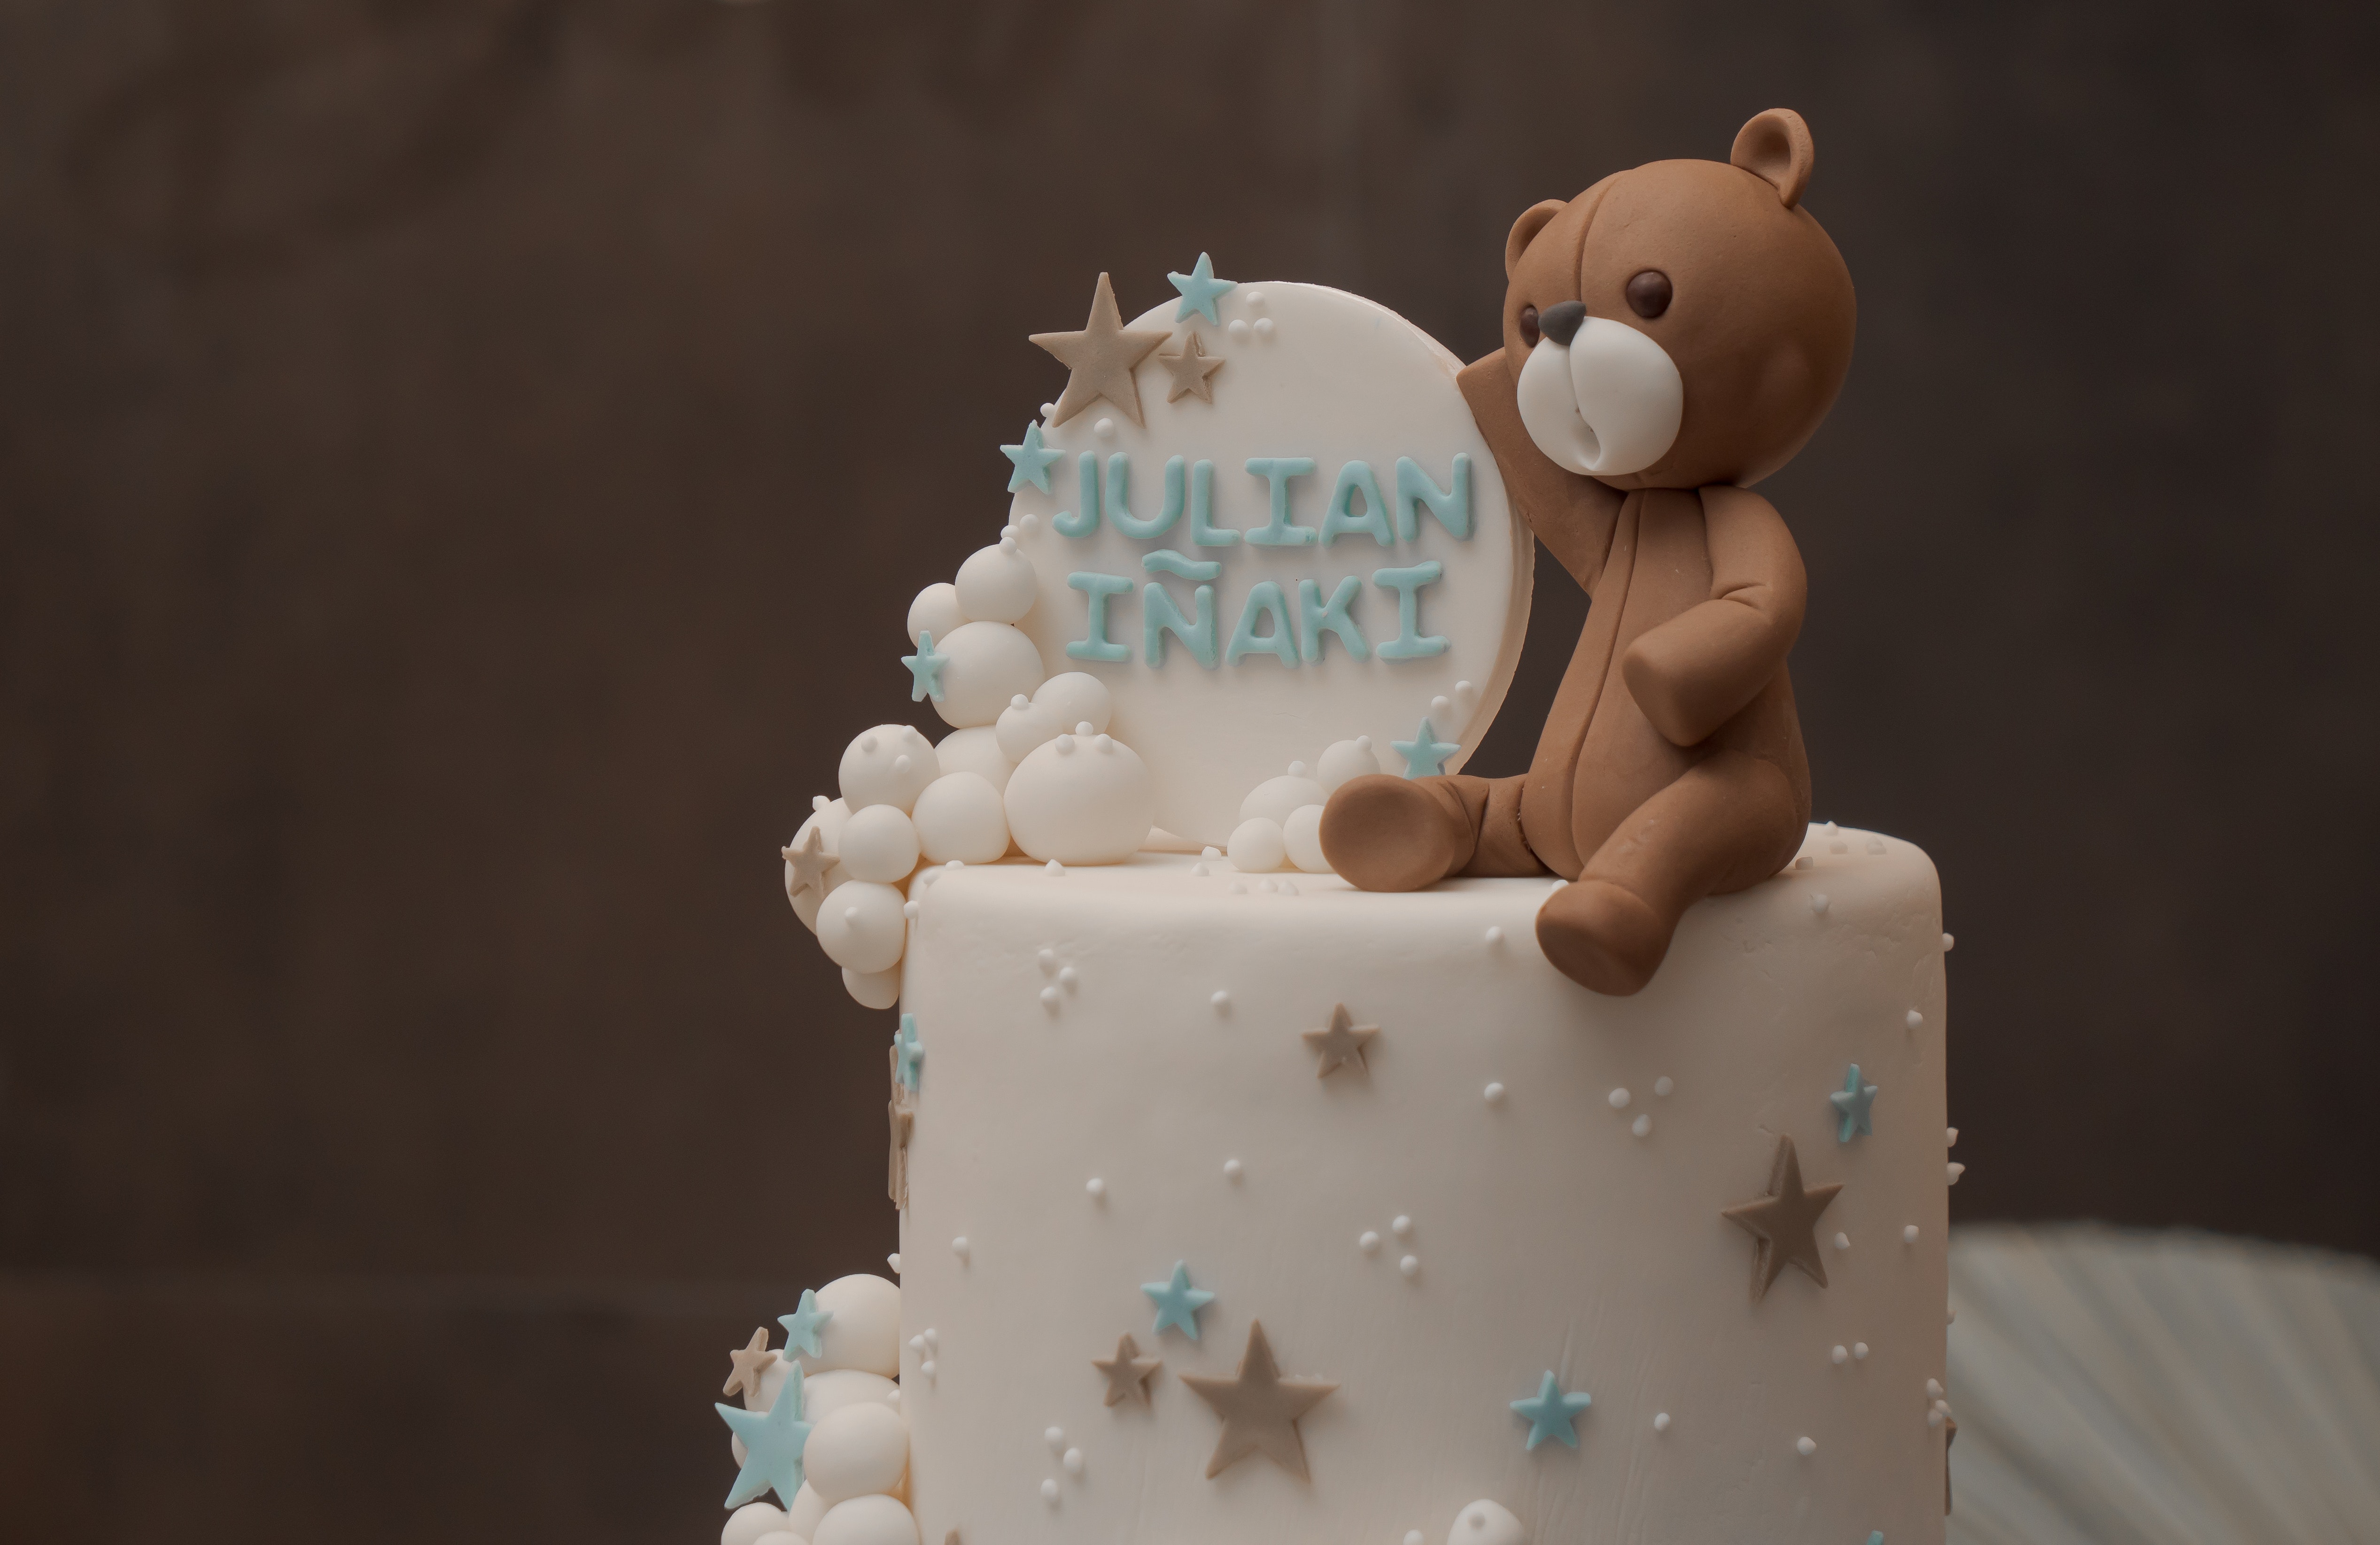
cake, food, cake decorating, Cake decorating supply, baked goods, sugar cake, ingredient, birthday cake, cream, buttercream, dessert, sweetness, sugar paste, event, icing, baking, fondant, dairy, cuisine, kuchen, wedding ceremony supply, birthday, torte, toy, teddy bear, marshmallow creme, wedding cake, whipped cream, pastry, art, royal icing, anniversary, mascarpone, peach, pasteles, recipe